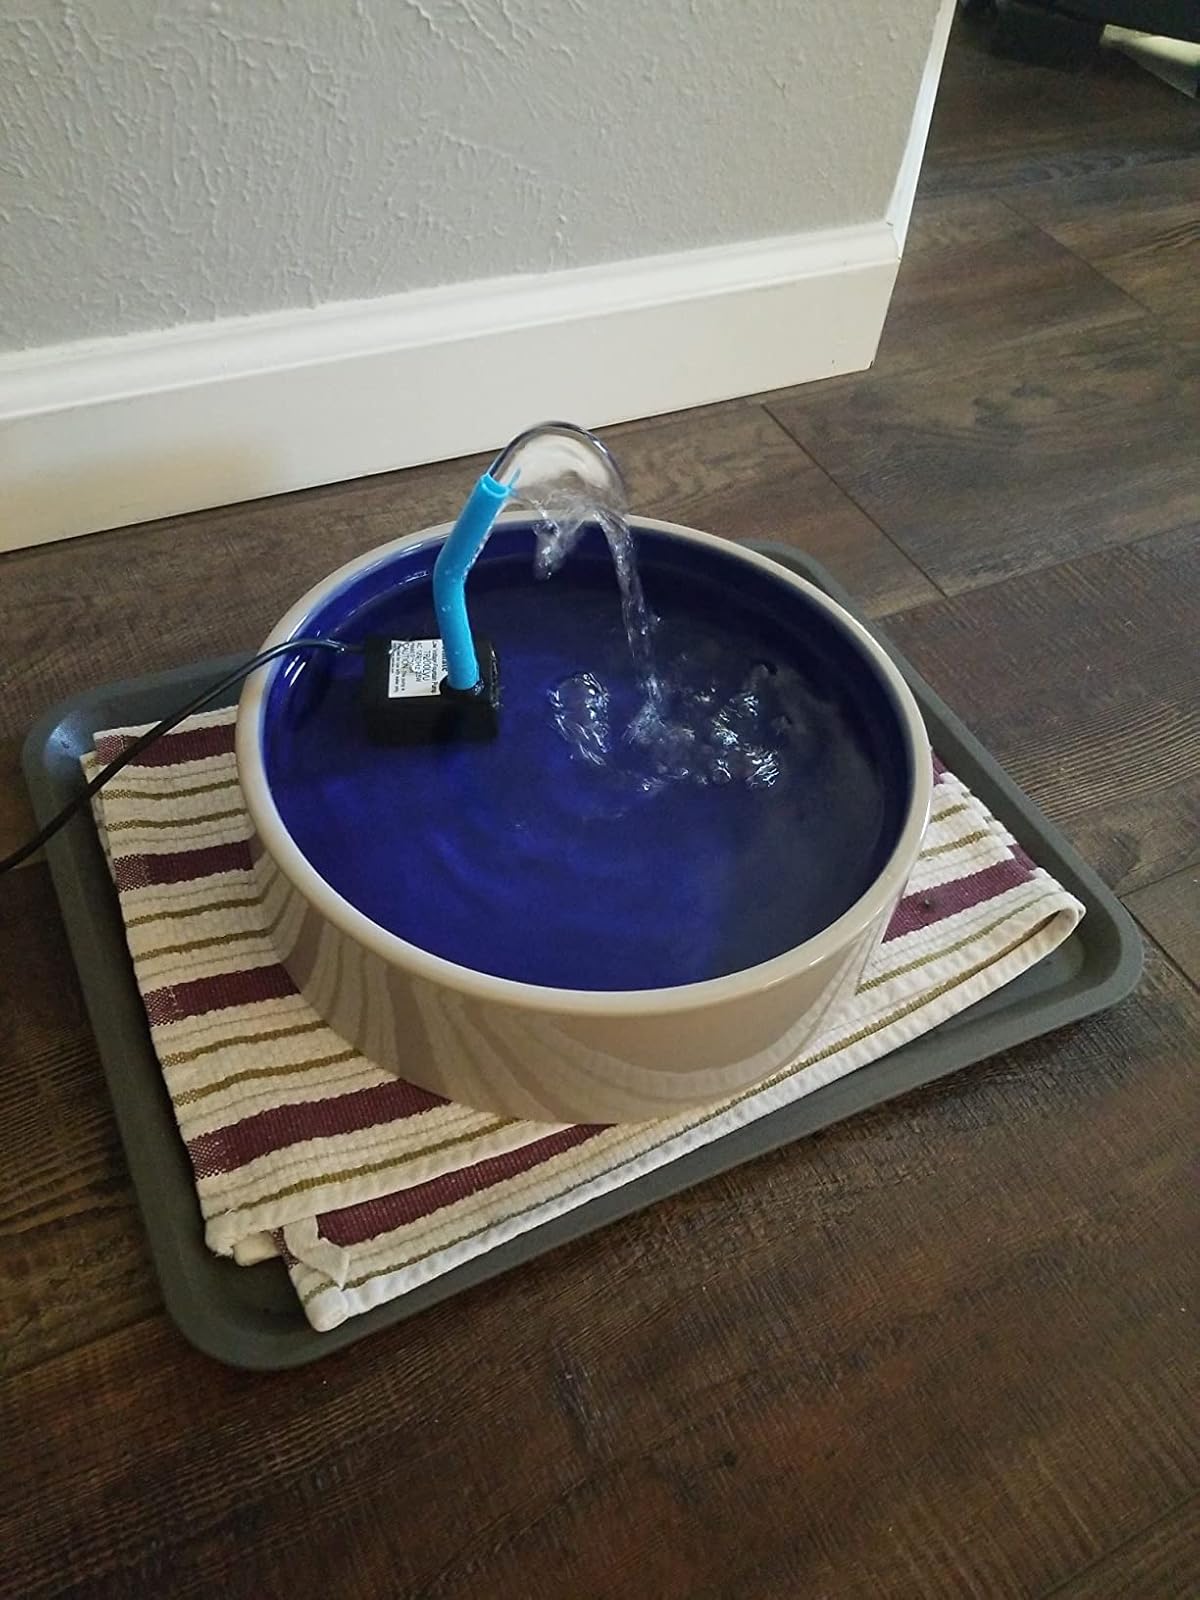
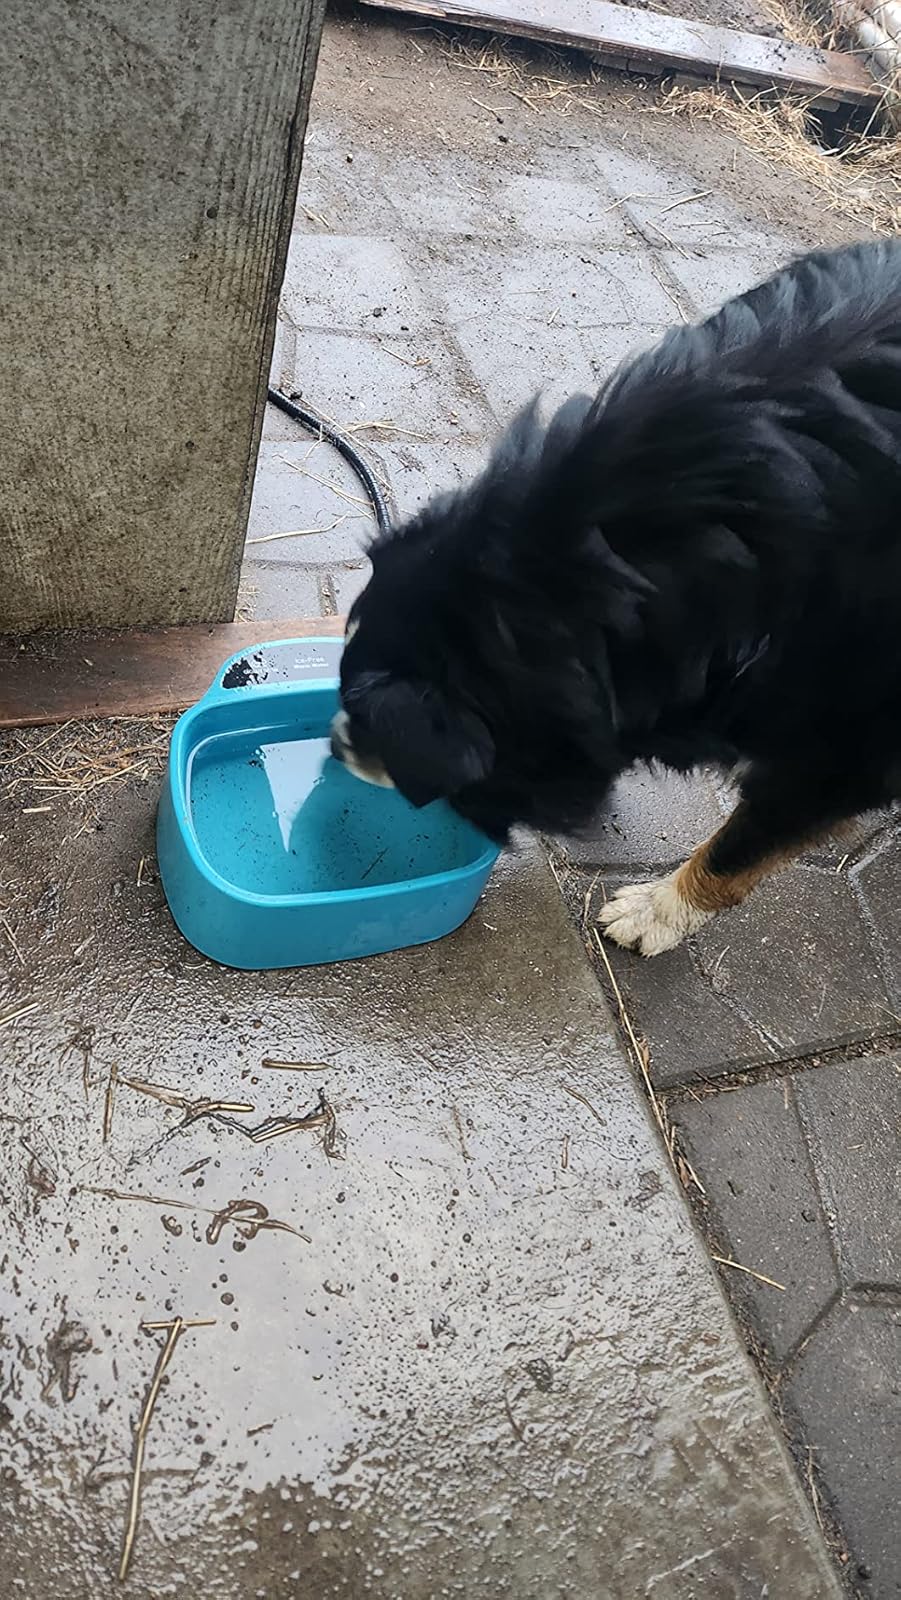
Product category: items_bowl
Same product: no